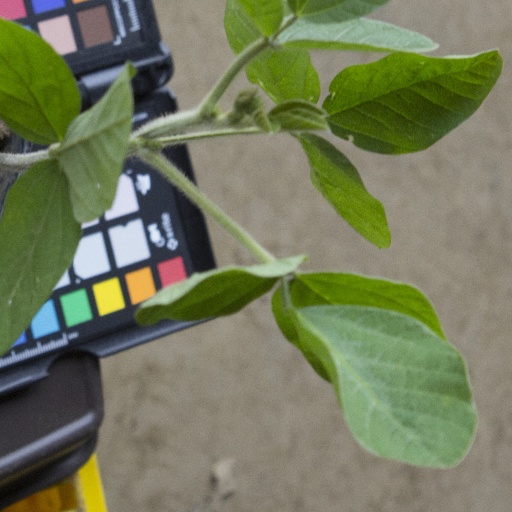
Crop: soybean